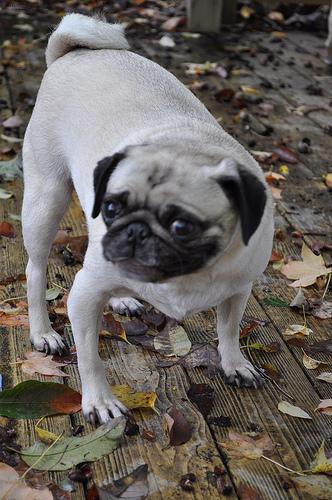
Breed: pug